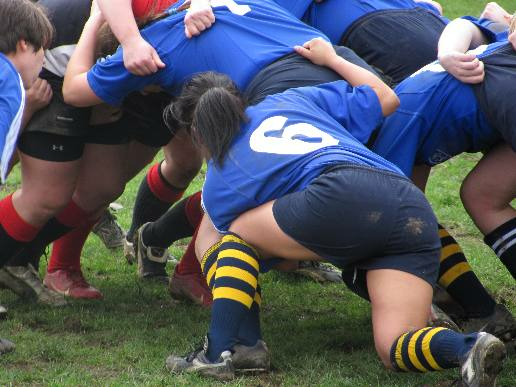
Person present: Yes